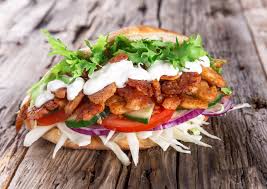
Yemek: kebap